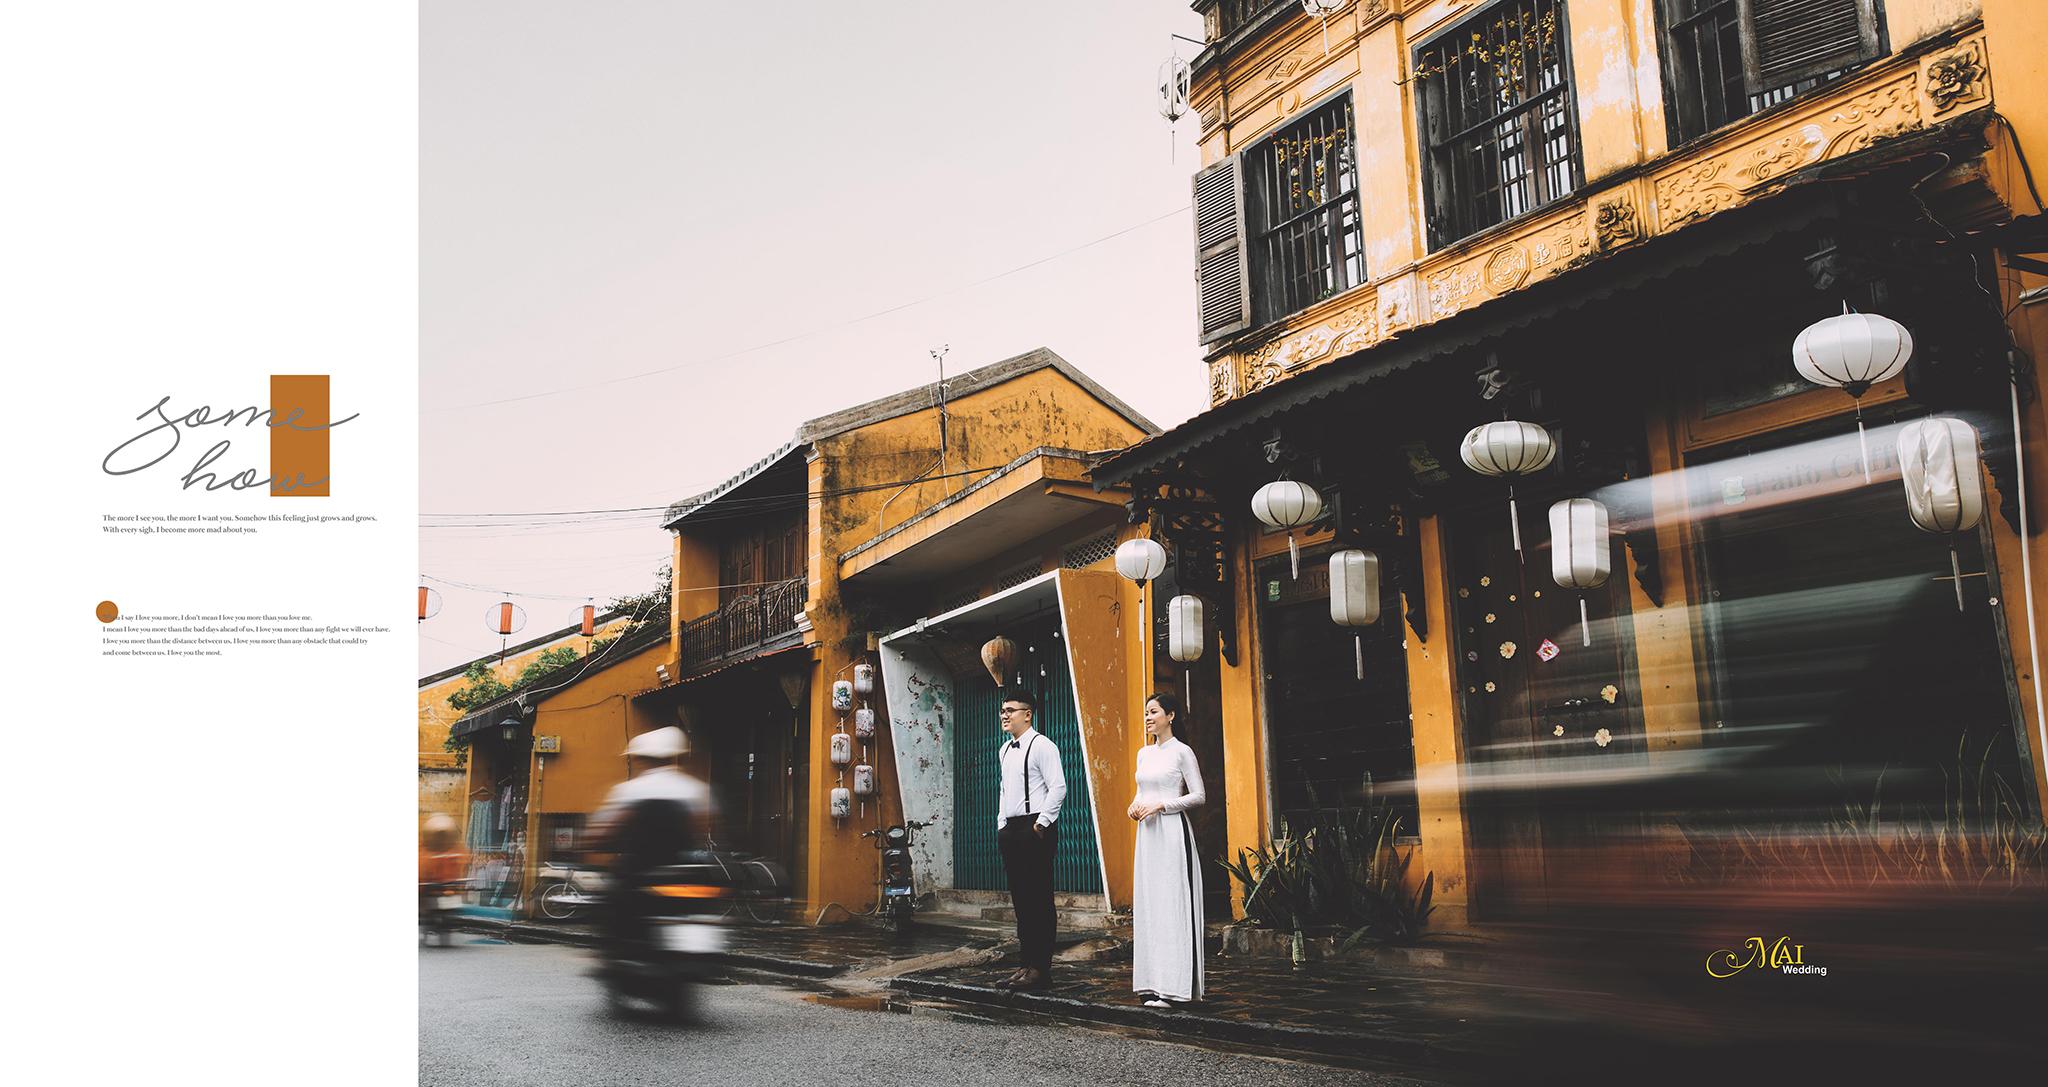
có hai chiếc xe máy đang đi trên đường